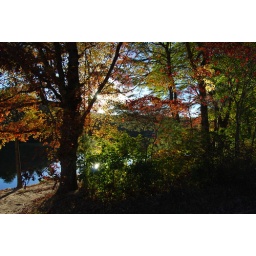
Fading sunlight through the trees at the lake in Ft Mountain State Park